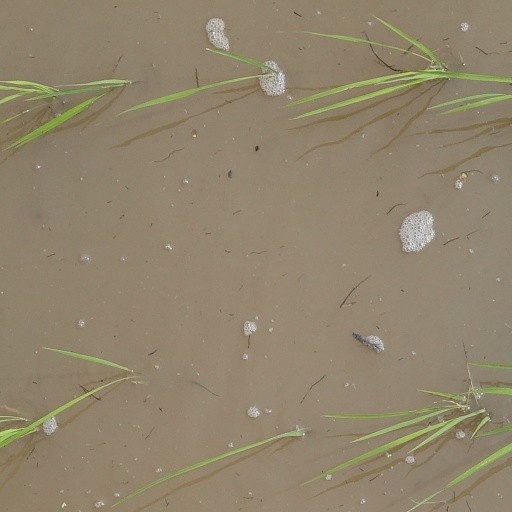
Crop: rice